Ultimate Jet

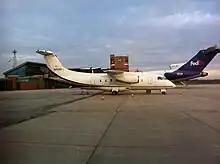
Ultimate Air Shuttle Dornier 328Jet at the Purdue University Airport, next to a FedEx Boeing 727

Ultimate Air Shuttle started operations in 2009 shortly after the merger of Delta Air Lines and Northwest Airlines in an attempt to serve destinations on a time driven basis. The airline launched with flights to New York and soon expanded to Chicago in 2010. In 2012, Detroit and Washington, D.C., were added as destinations, but the Detroit route was discontinued later that year, and the Washington, D.C. route was switched to Charlotte in 2013.